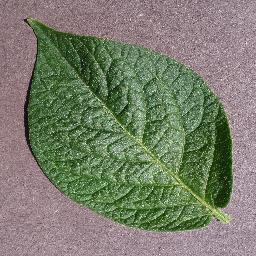
Etiqueta: Sana